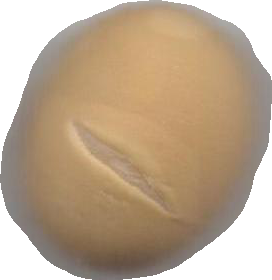
Variety: Grobogan